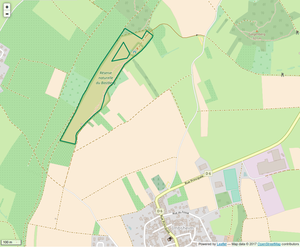
Périmètre de la RNR de la Colline du Bastberg.
La Réserve naturelle régionale de la colline du Bastberg est une réserve naturelle régionale située en Alsace. Classée en 1989, elle occupe une surface de 6,45 hectares et protège la partie supérieure du Bastberg et ses pelouses calcicoles.